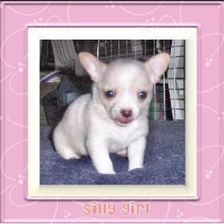
Species: dog
Breed: chihuahua